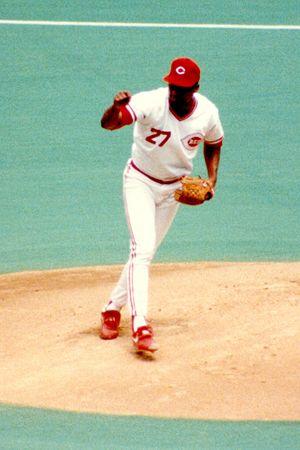
José Antonio Rijo Abreu est un ancien lanceur droitier au baseball. Il a joué dans les Ligues majeures pendant 14 saisons, notamment pour les Reds de Cincinnati, avec qui il a été nommé joueur par excellence de la Série mondiale 1990.